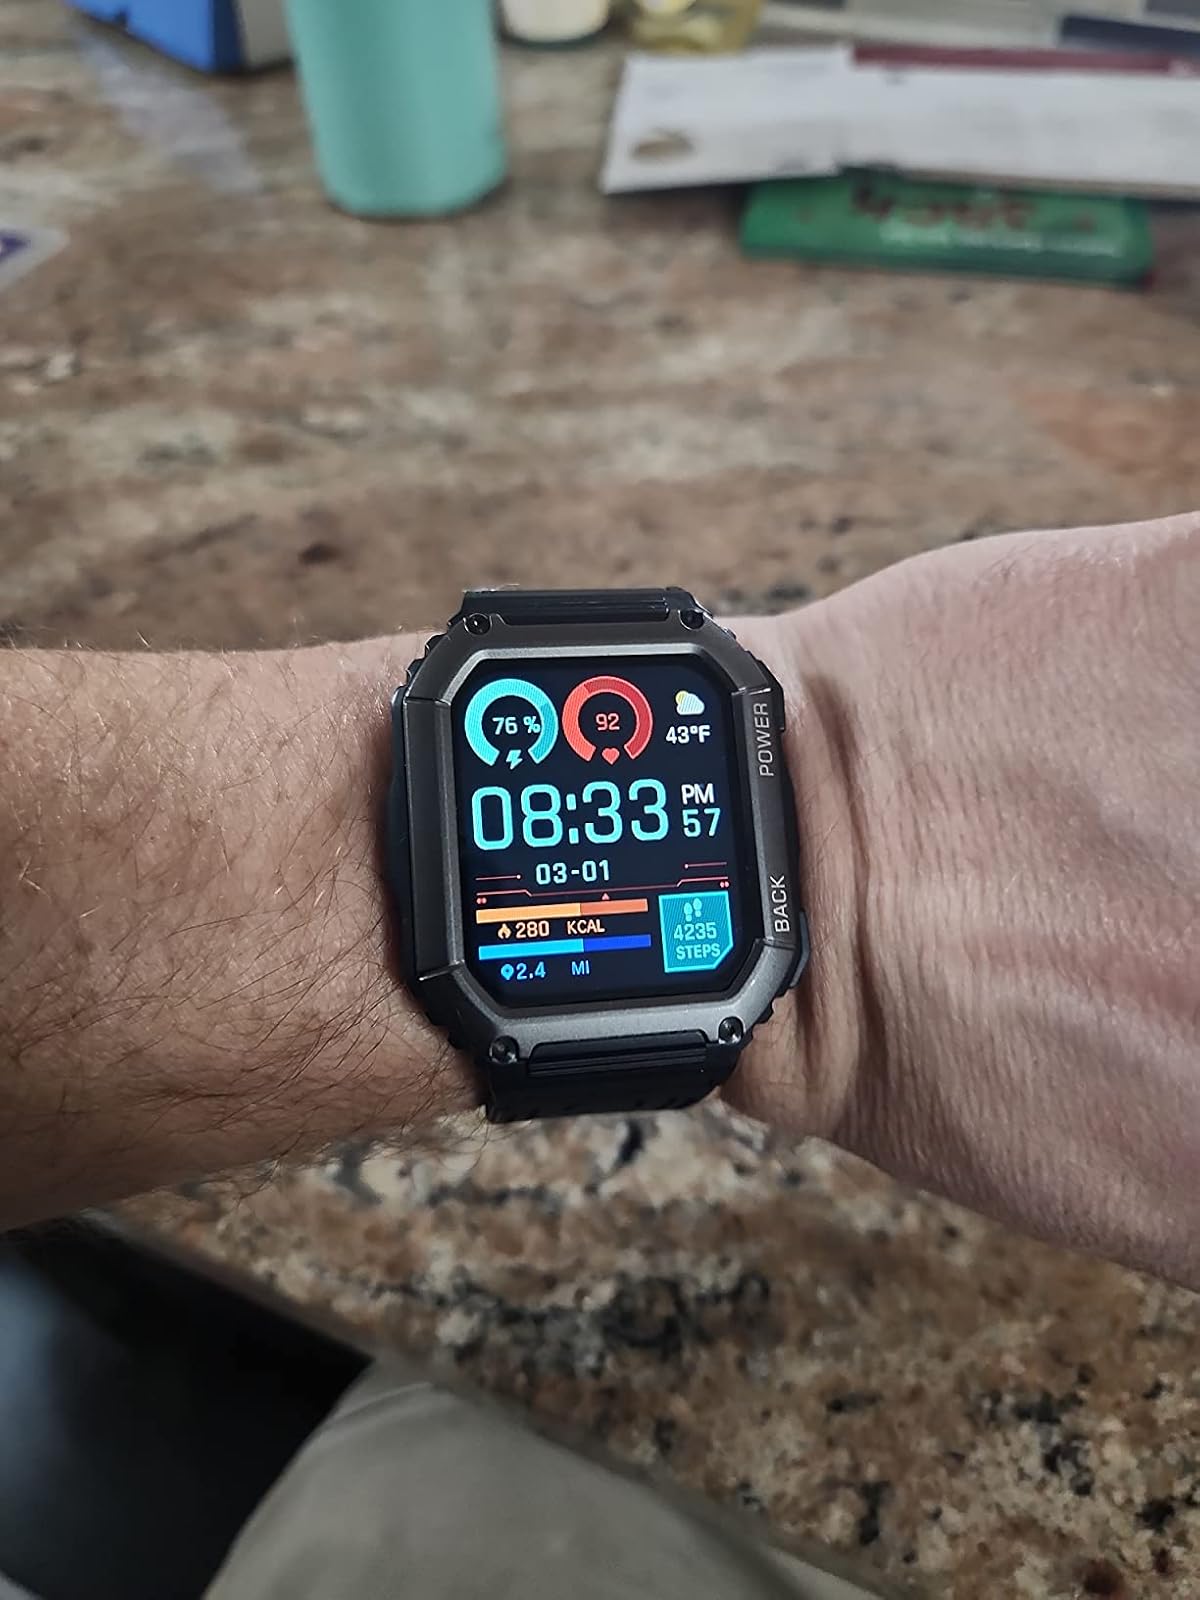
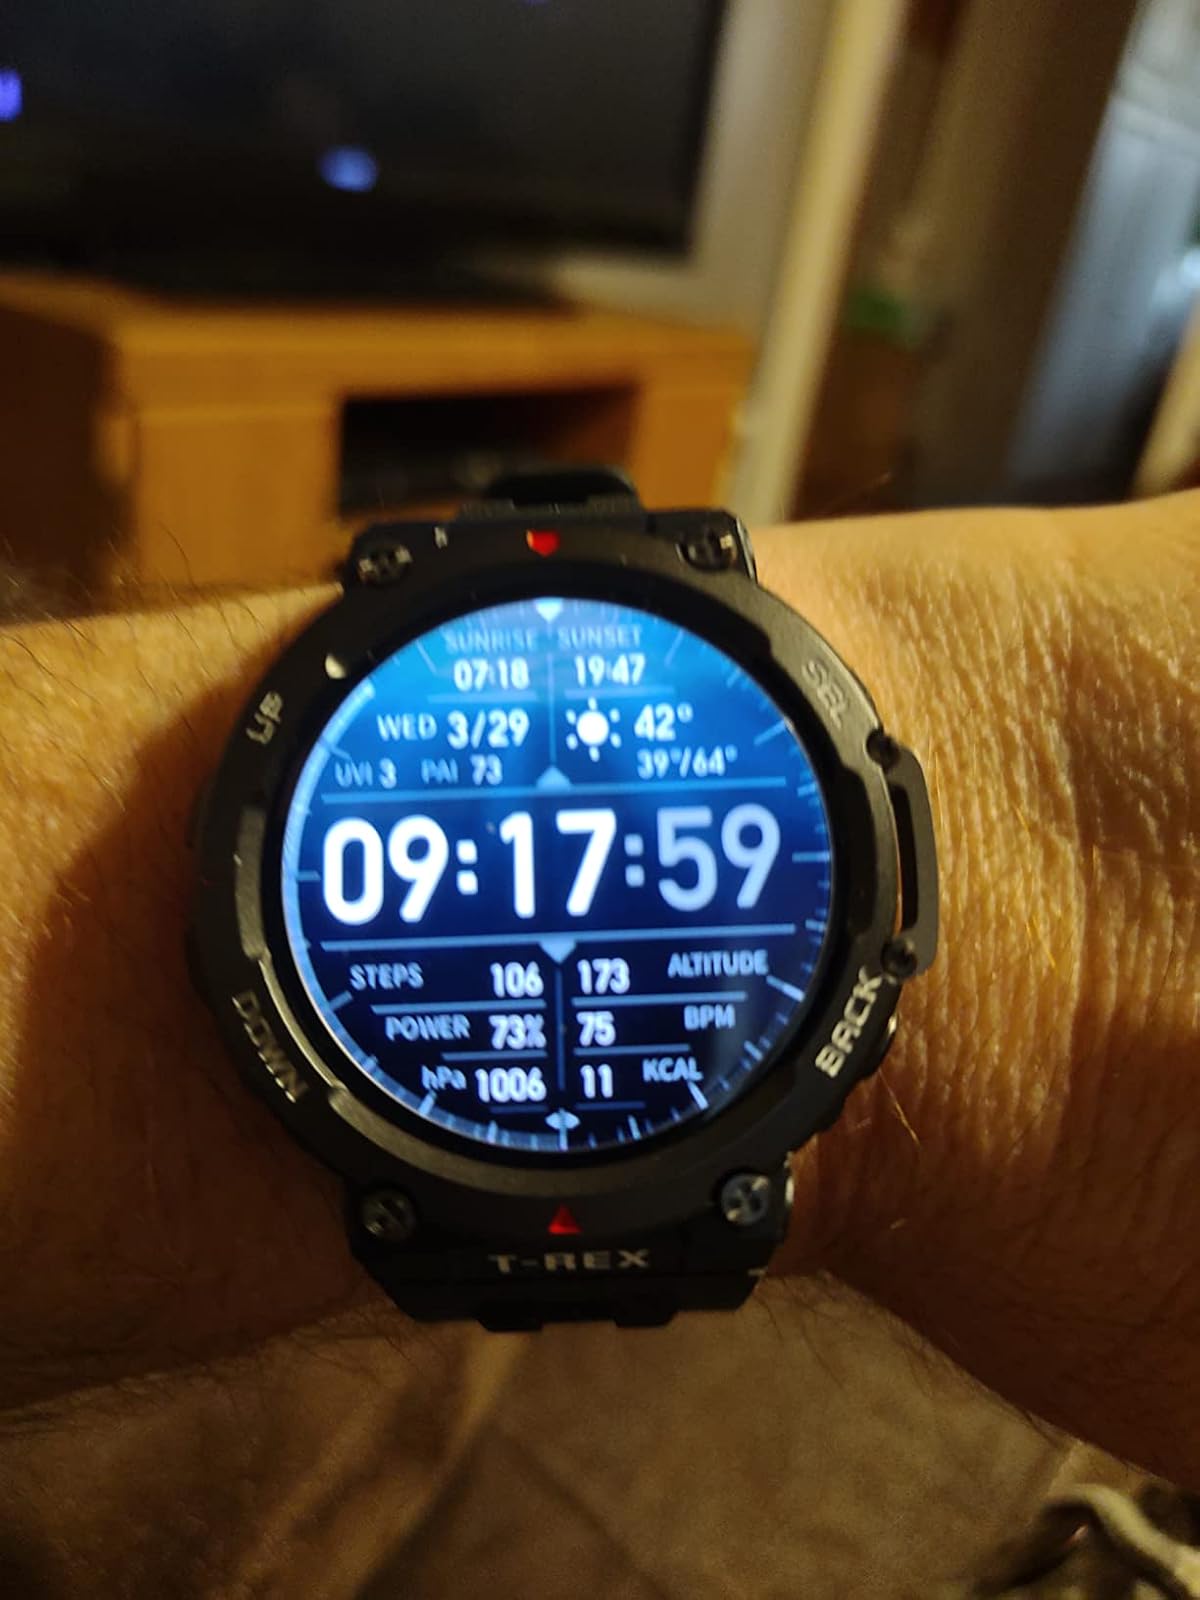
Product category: smartwatch
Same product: no